Carol Wainio

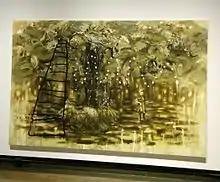
Wainio's "Season's End" (2012) on display at the Kitchener-Waterloo Art Gallery as part of the 2016 exhibition "Stilled Lives: Works from the Permanent Collection."

Her paintings often reference a variety of sources from fairy tales, medieval manuscripts to the 2008 financial collapse. Wainio's canvases have been described by art critic Emily Falvey as "fairy-tale landscapes littered with the detritus of contemporary consumerism." Her body of work has been compared to such works by American painter Jules Olitski. "The appeal her paintings had came from the same activity of looking that generated their strangeness."